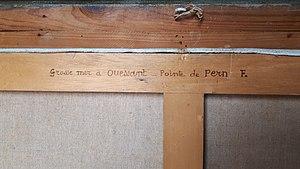
Photographie du cadre à l'arrière du tableau &lt
Paul Seston est un artiste peintre français du XXᵉ siècle, né à Nantes le 1ᵉʳ octobre 1905 et décédé à Nantes le 23 juin 1985. Il fut l'élève d'Émile Simon et d'Emmanuel Fougerat à l'École supérieure des beaux-arts de Nantes. Il a peint de nombreux tableaux, notamment des études et compositions de roses inspirées par sa roseraie personnelle où il cultivait plus de 100 variétés. On lui doit également de nombreux paysages de Bretagne, des Pays de Loire et du Sud-Ouest de la France, des paysages d'Italie, ainsi que des natures mortes et quelques rares portraits.